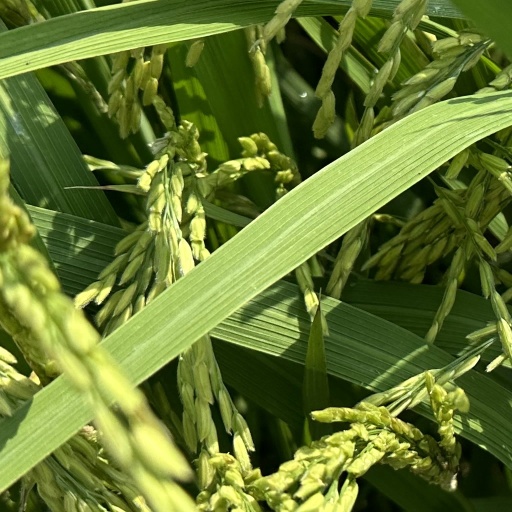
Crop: rice